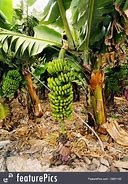
Label: banana